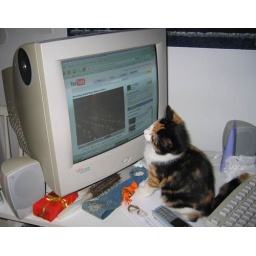
Kitty is watching Guild Wars music video in Youtube. She somehow love my computer desk.